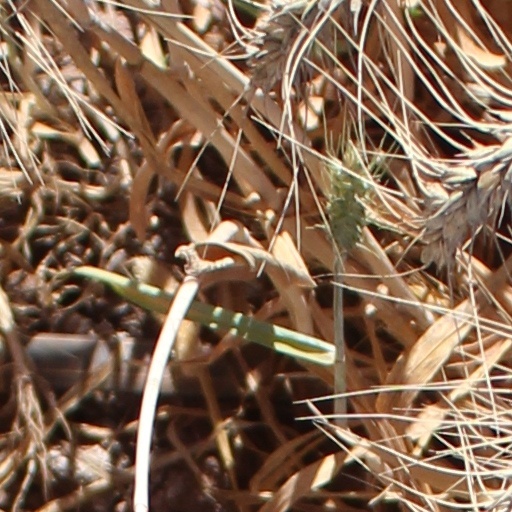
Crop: wheat